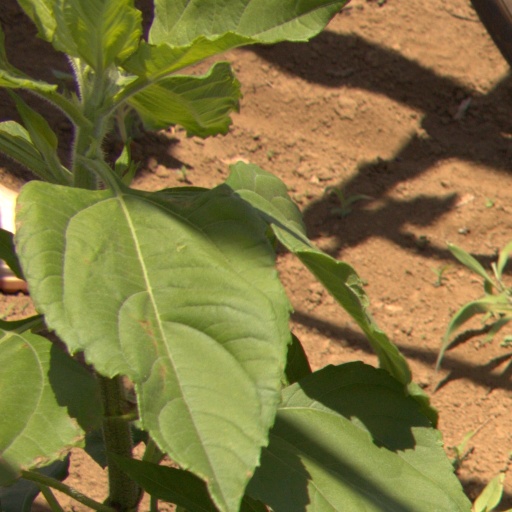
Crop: Jerusalem artichoke